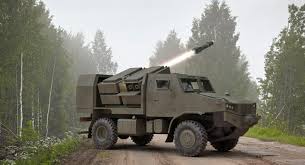
Label: BTR